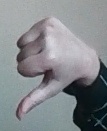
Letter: waw